Staatliche Kunsthalle Karlsruhe

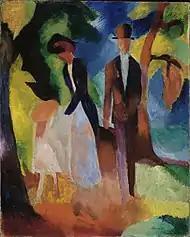
"People on the Blue Lake", August Macke (1913)

The museum, created by Heinrich Hübsch, opened in 1846 after nine years of work in a neoclassical building next to the Karlsruhe Castle and the Karlsruhe Botanical Garden. This historical building with its subsequent extensions now houses the part of the collection covering the 14th to the 19th centuries while the 20th century is displayed in the nearby building of the Botanical Gardens' former orangery.